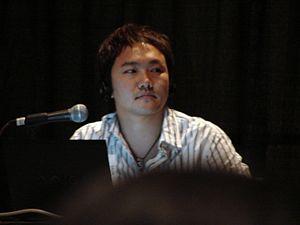
Tsutomu Kouno à la Game Developers Conference en 2007.
Tsutomu Kouno est un concepteur de jeu vidéo japonais travaillant au SCE Japan Studio. Il est surtout connu pour être le game designer de LocoRoco, un jeu vectoriel en 2D sorti sur PlayStation Portable et qui fut remarqué pour l'originalité de son concept.
LocoRoco est un jeu vidéo de plates-formes développé par SCE Japan Studio et édité en 2006 sur PlayStation Portable. Le jeu a été conçu par Tsutomu Kouno.